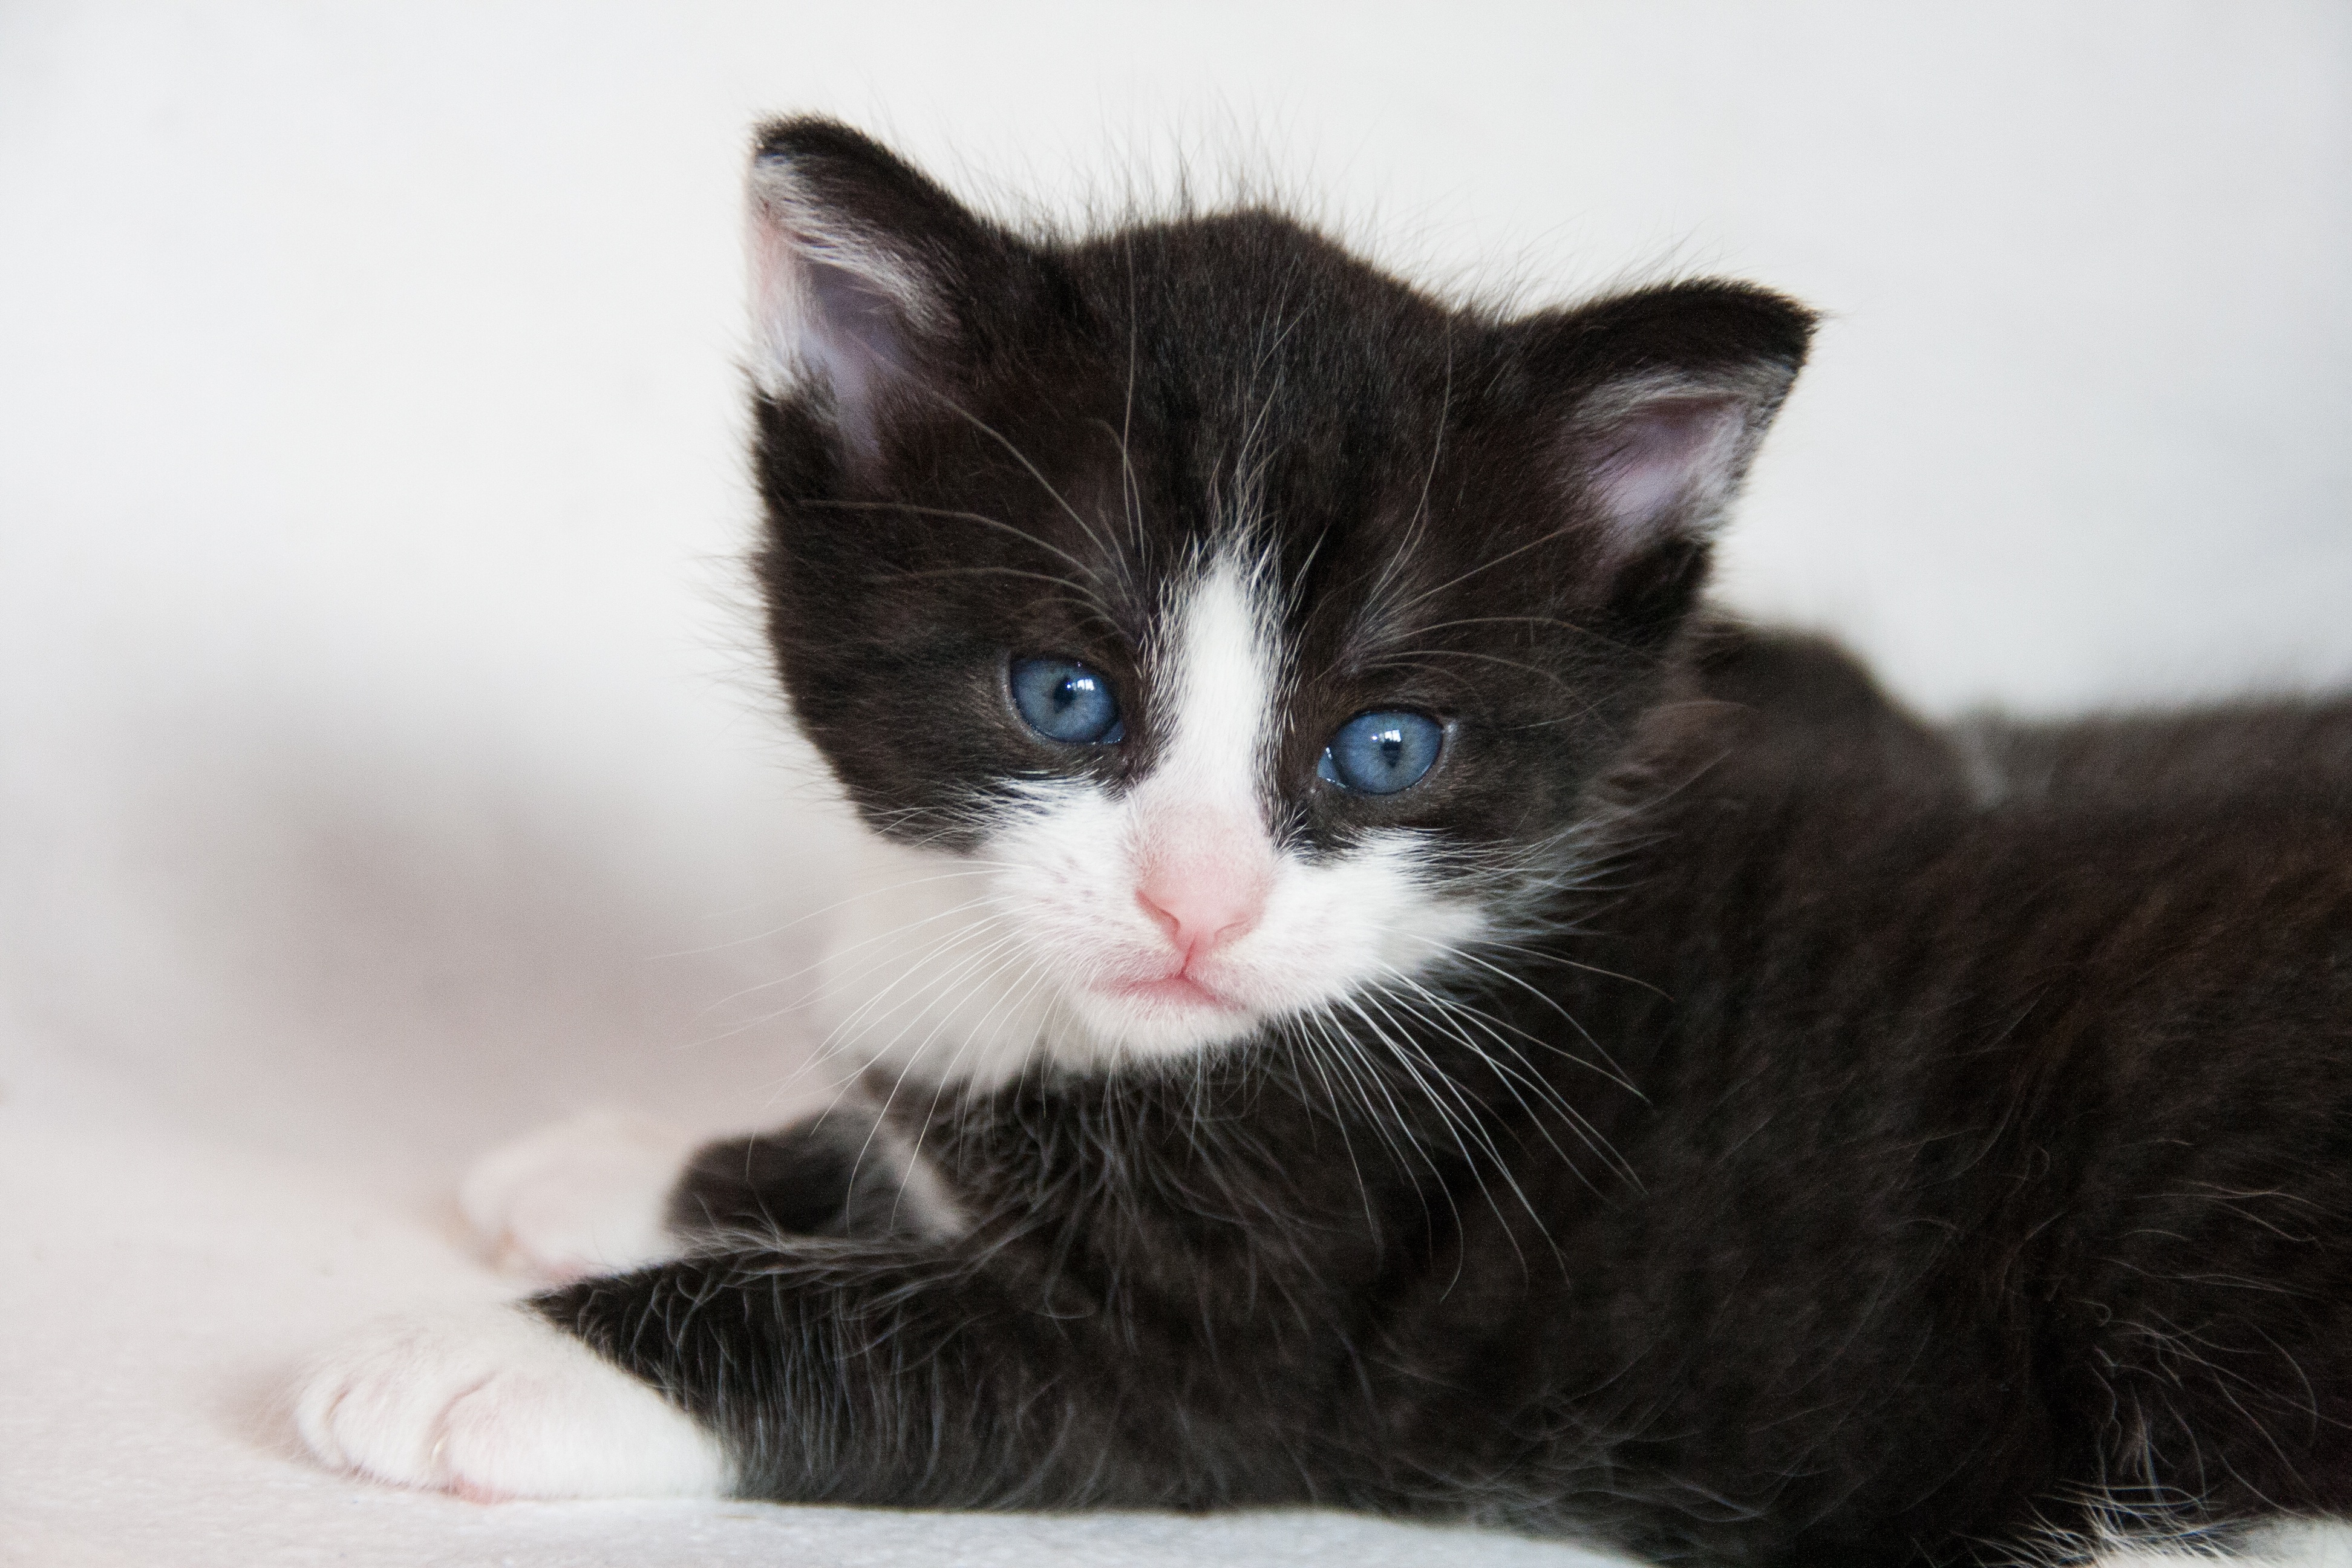
sweet, animal, cute, fur, young, fluffy, kitten, cat, mammal, black cat, black, blue eye, whiskers, paw, adidas, furry, vertebrate, mieze, domestic cat, dear, young cat, black and white cat, purr, baby cat, norwegian forest cat, european shorthair, cat's paw, katzenschnautze, small to medium sized cats, cat like mammal, carnivoran, domestic short haired cat, domestic long haired cat